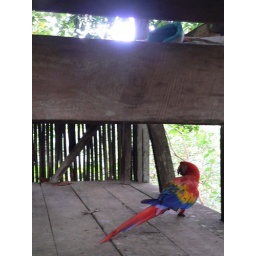
parrot under the bed